Kendua Upazila

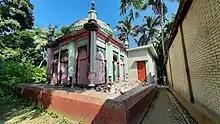

According to the 2011 Census of Bangladesh, Kendua Upazila had 66,133 households and a population of 304,729. 87,575 (28.74%) were under 10 years of age. Kendua has a literacy rate (age 7 and over) of 37.58%, compared to the national average of 51.8%, and a sex ratio of 1031 females per 1000 males. 22,363 (7.34%) lived in urban areas.